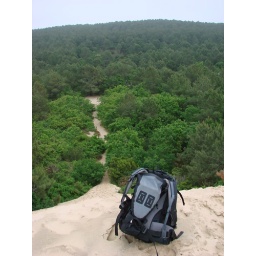
sand dunes with rucksack at Atlantic beach in southern France